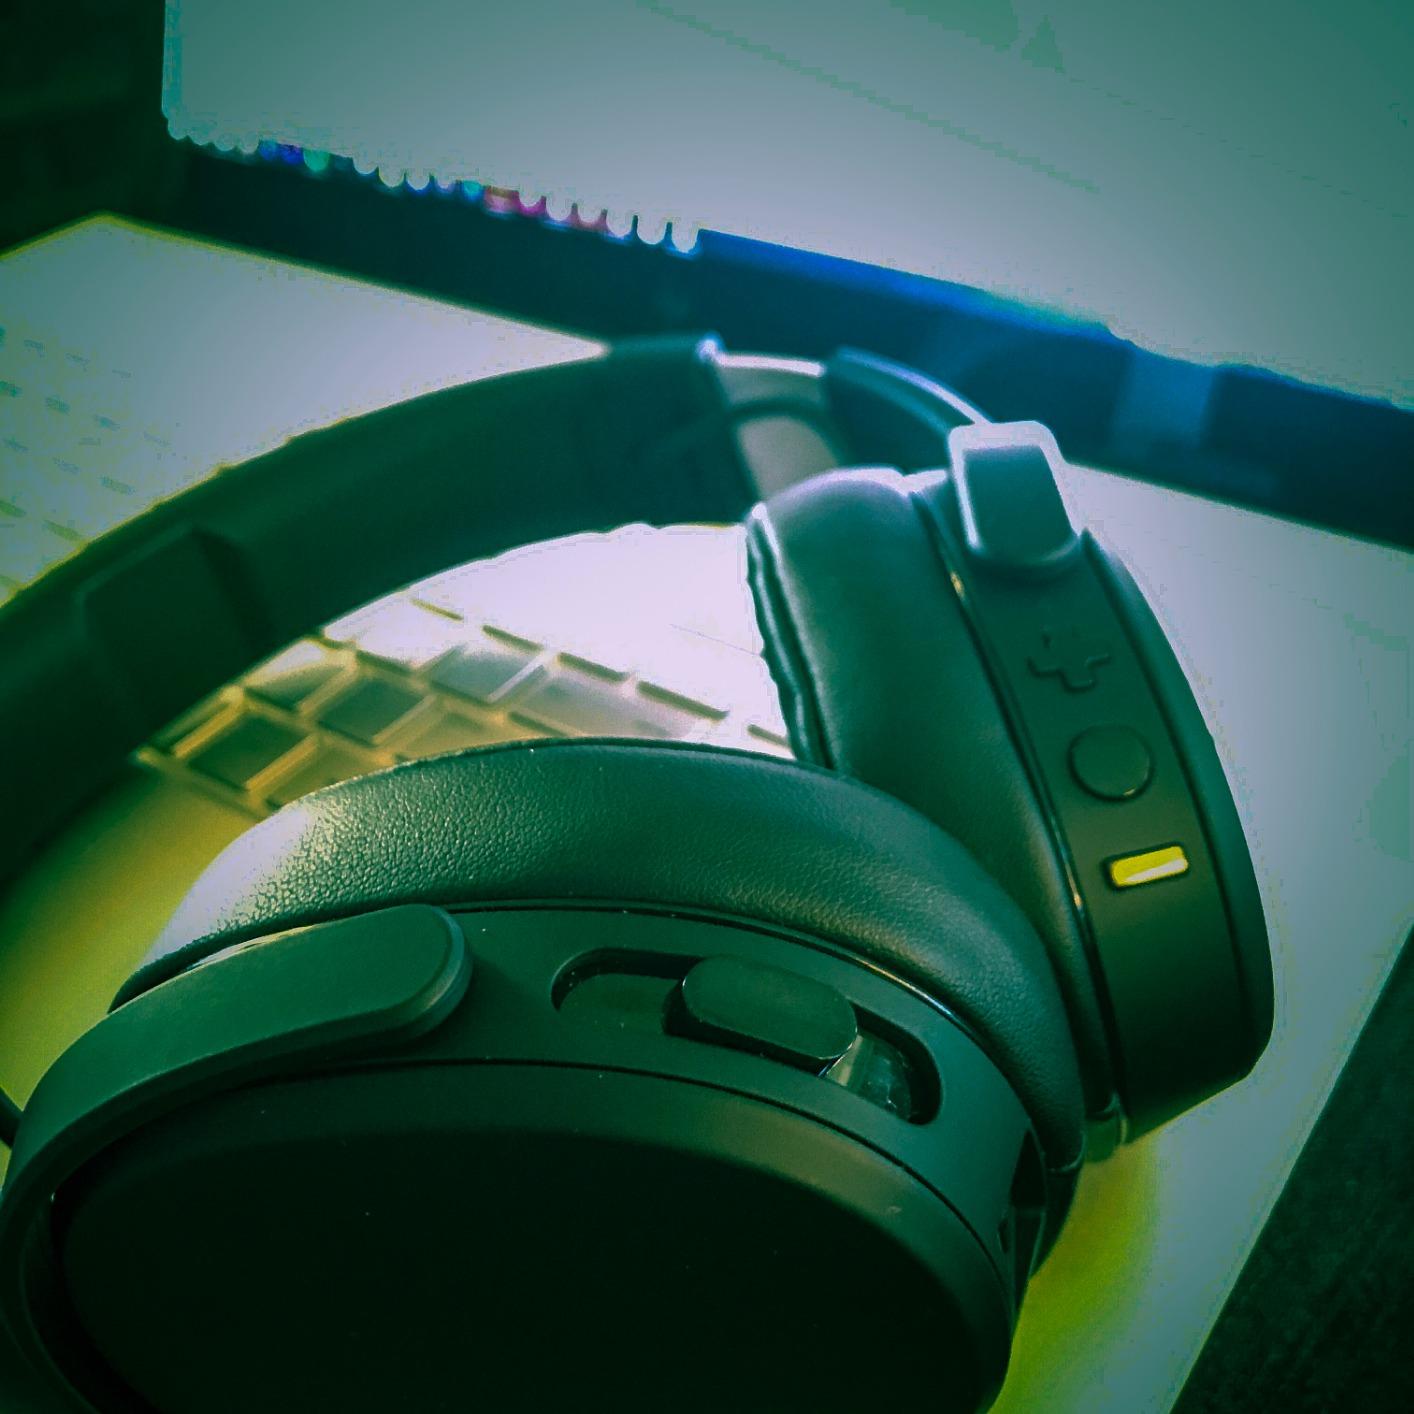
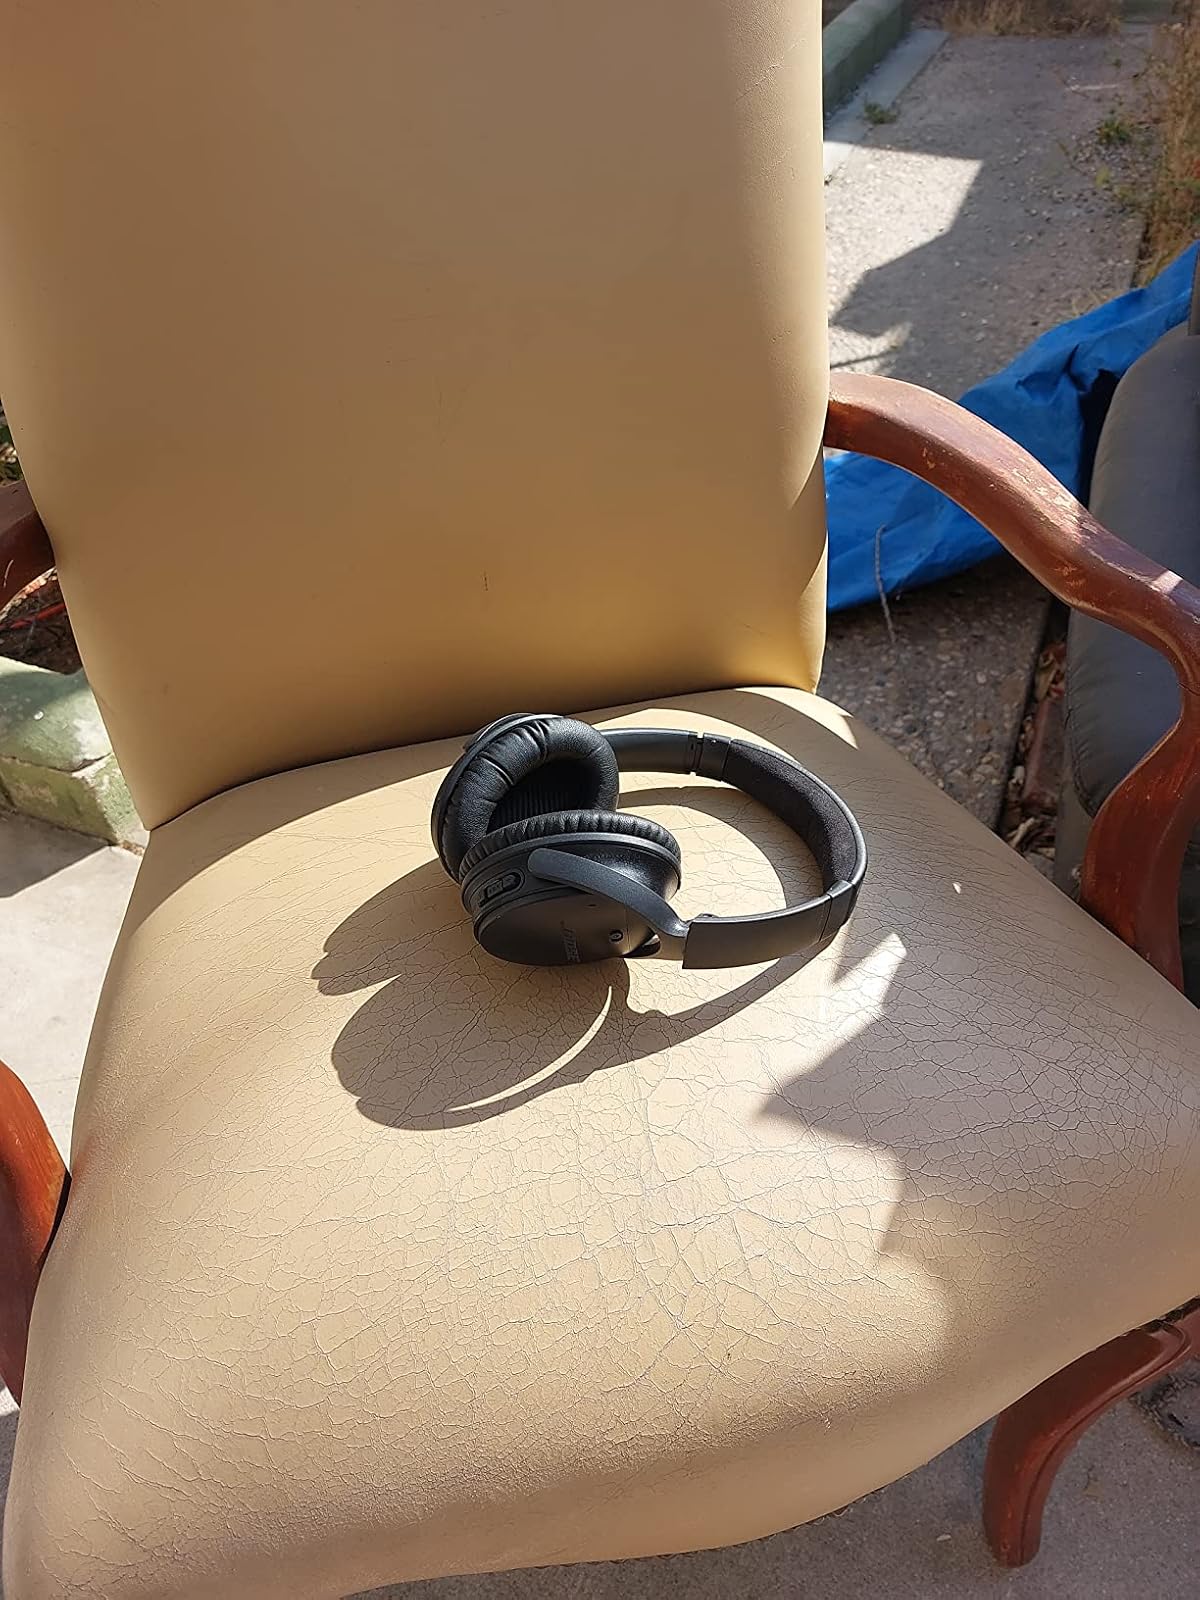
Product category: headphones
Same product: no